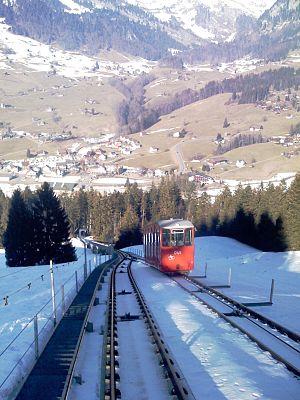
La Suisse, pays au relief tourmenté, possède un grand nombre de funiculaires, moyen de transport idéal pour vaincre de fortes déclivités.